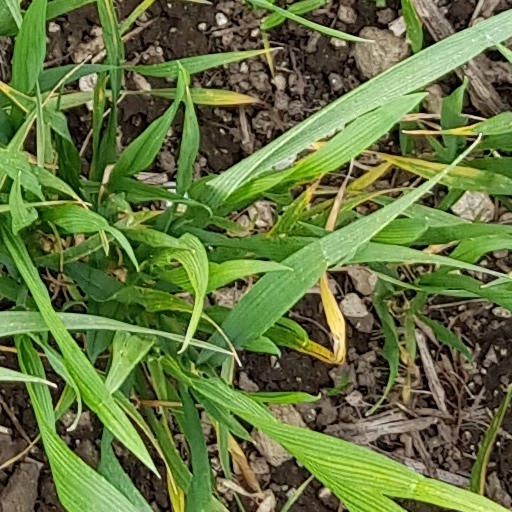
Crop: wheat